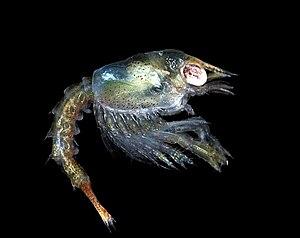
Les homards forment un genre de crustacés décapodes vivant dans la mer.
Le homard européen est une espèce de homard, appartenant au genre Homarus. En France, il est appelé homard breton, par opposition au homard américain, appelé aussi « homard canadien ».
Les crustacés naissent généralement sous forme de larves dont la morphologie diffère fortement de celle des adultes. Si l'on excepte les crevettes pénéides qui ont une larve nauplius et certaines espèces, d’eau douce notamment, peu nombreuses, dont le développement est direct, les crustacés décapodes européens qui incubent leurs œufs naissent sous forme de larves zoé ou de larves qui peuvent se rattacher à ce type.